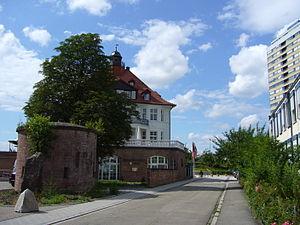
Villa Schmidt à Kehl
Kehl est une commune allemande composée d'une ville-centre et de plusieurs anciennes communes rattachées. Elle rassemble environ 35 000 habitants. Située sur la rive droite du Rhin au niveau de l'Île aux Épis, face à Strasbourg dont elle forme la partie est de l'agglomération, elle dépend du Land de Bade-Wurtemberg et de l'arrondissement de l'Ortenau.
La forteresse de Kehl se situe à Kehl am Rhein en Allemagne. Elle n'existe aujourd'hui plus qu'à l'état de vestiges épars.